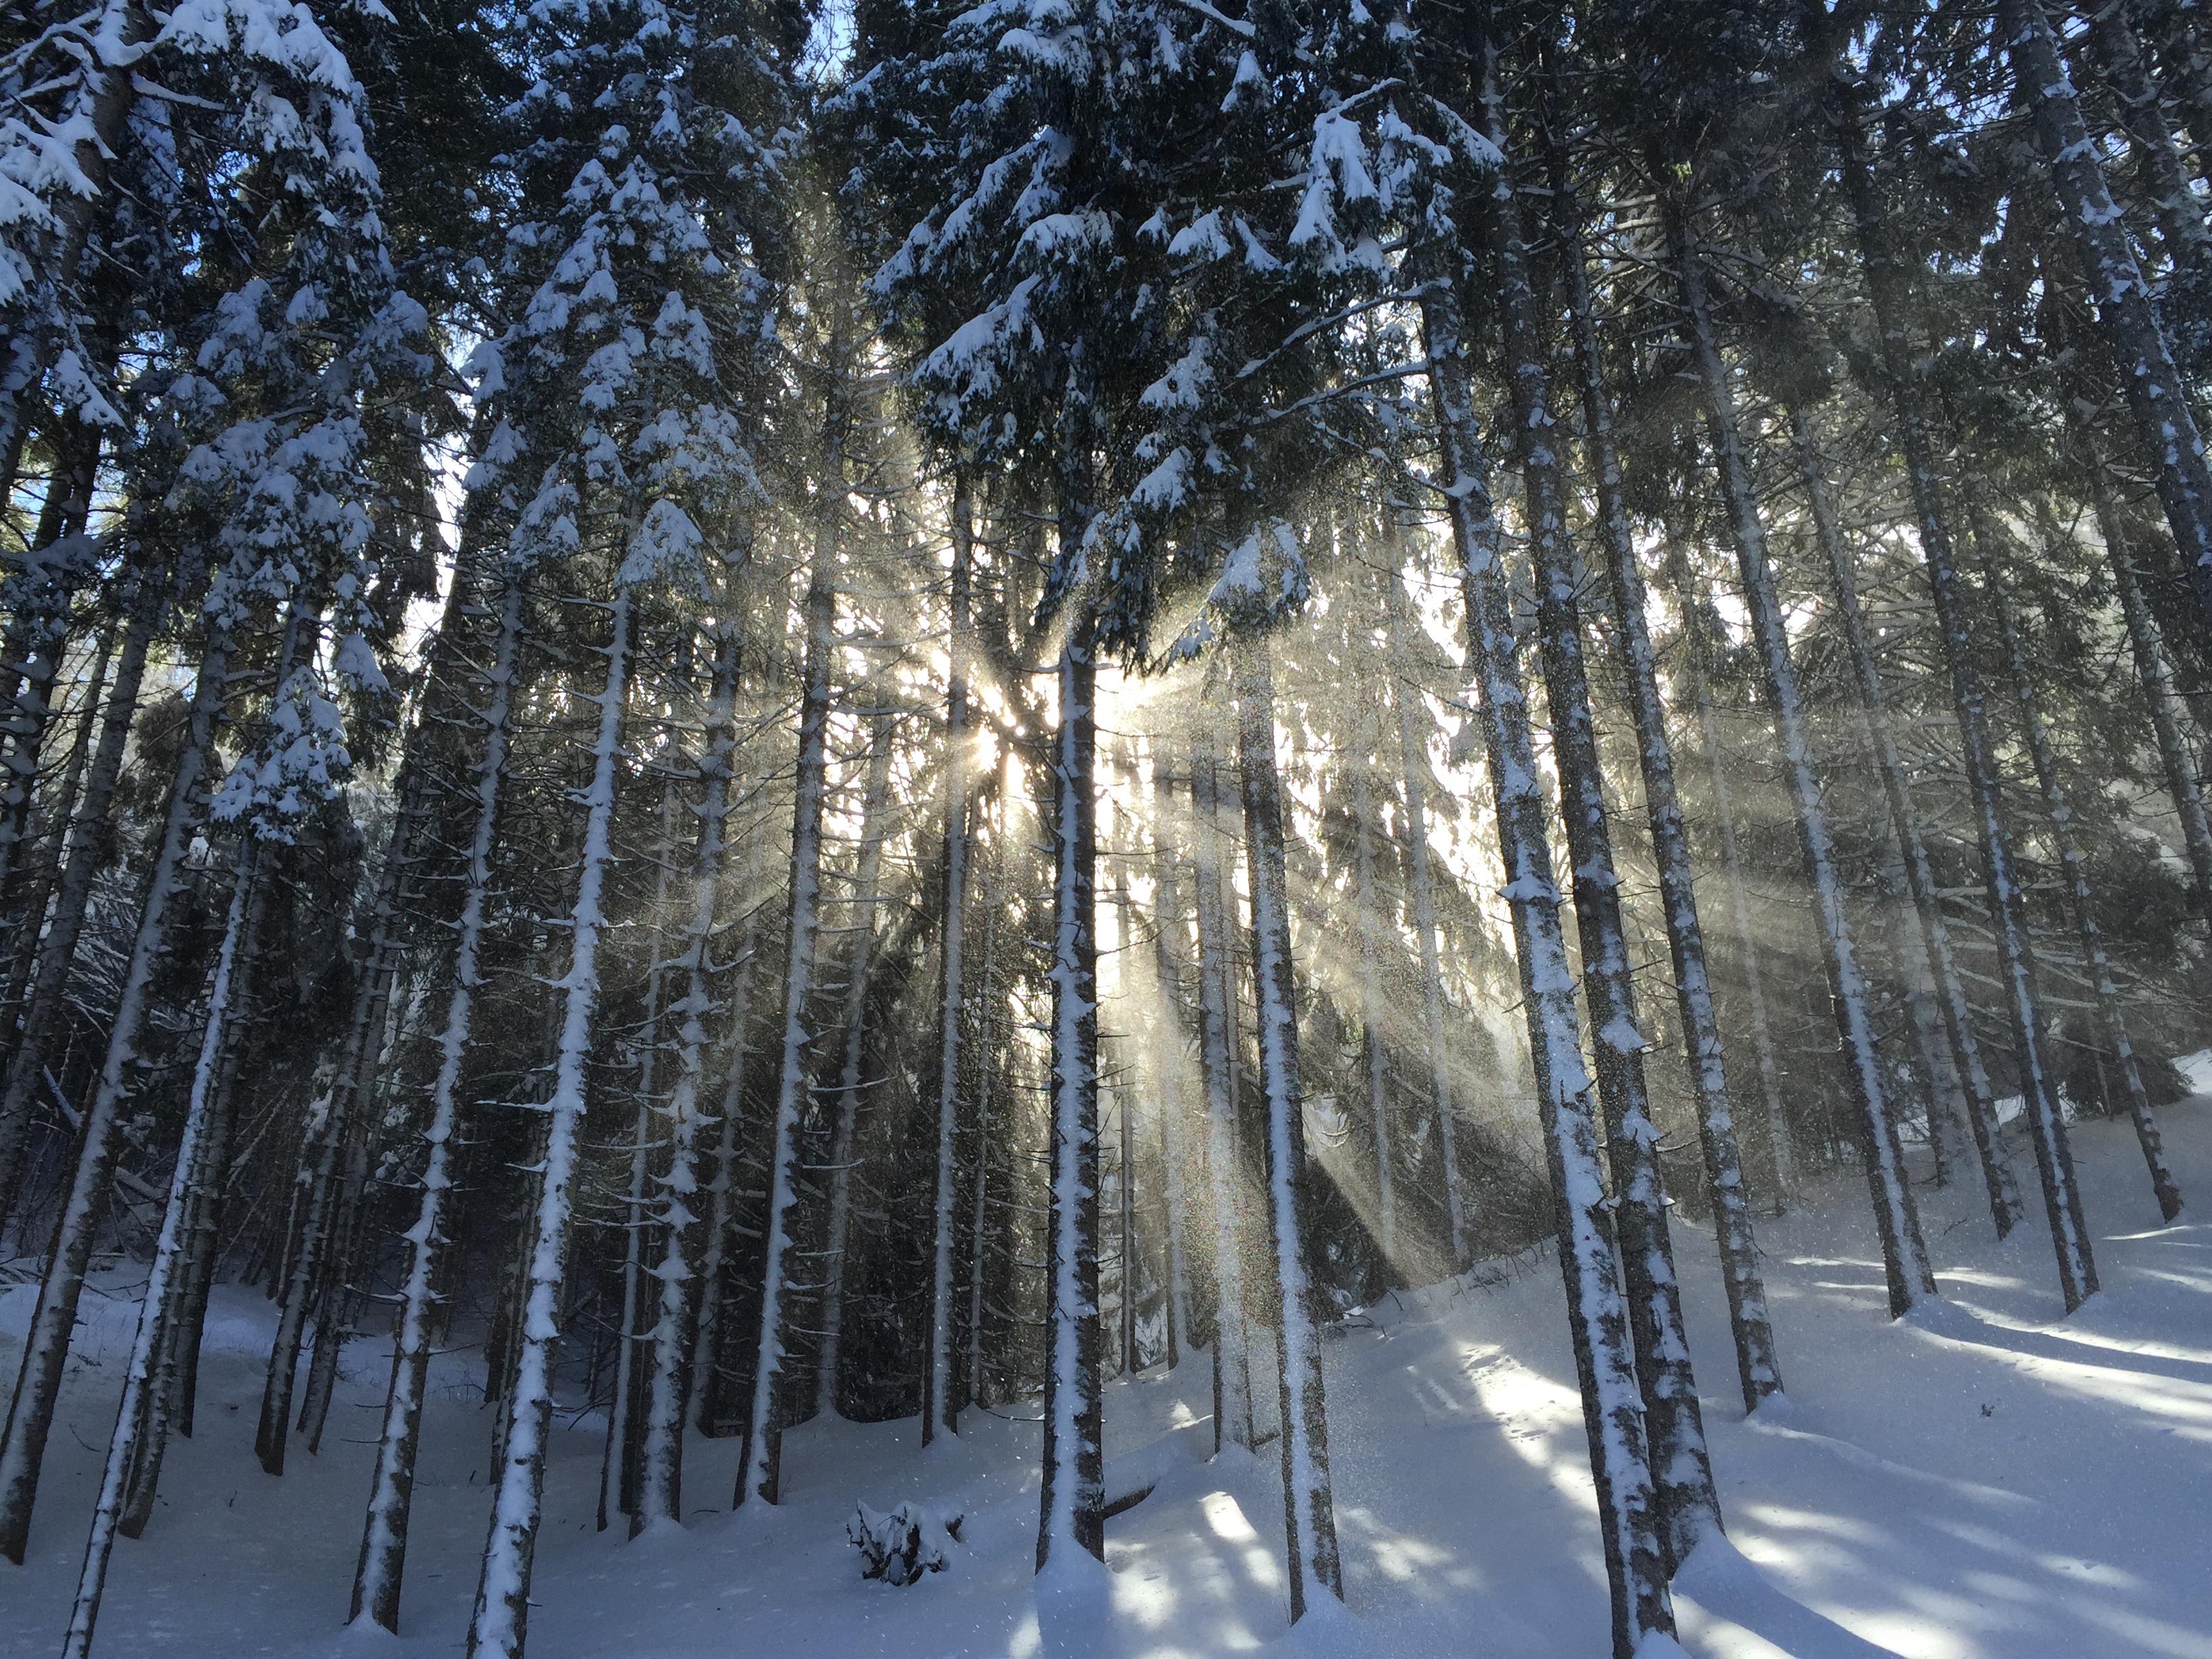
tree, forest, branch, snow, winter, plant, wood, sunlight, ray, frost, ice, weather, season, spruce, icicle, habitat, freezing, natural environment, woody plant, land plant